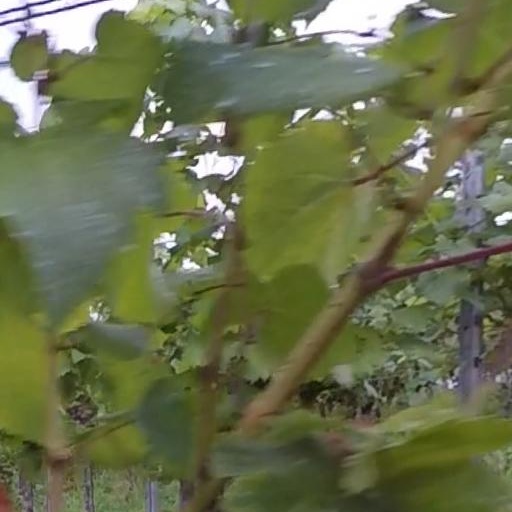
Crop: grape